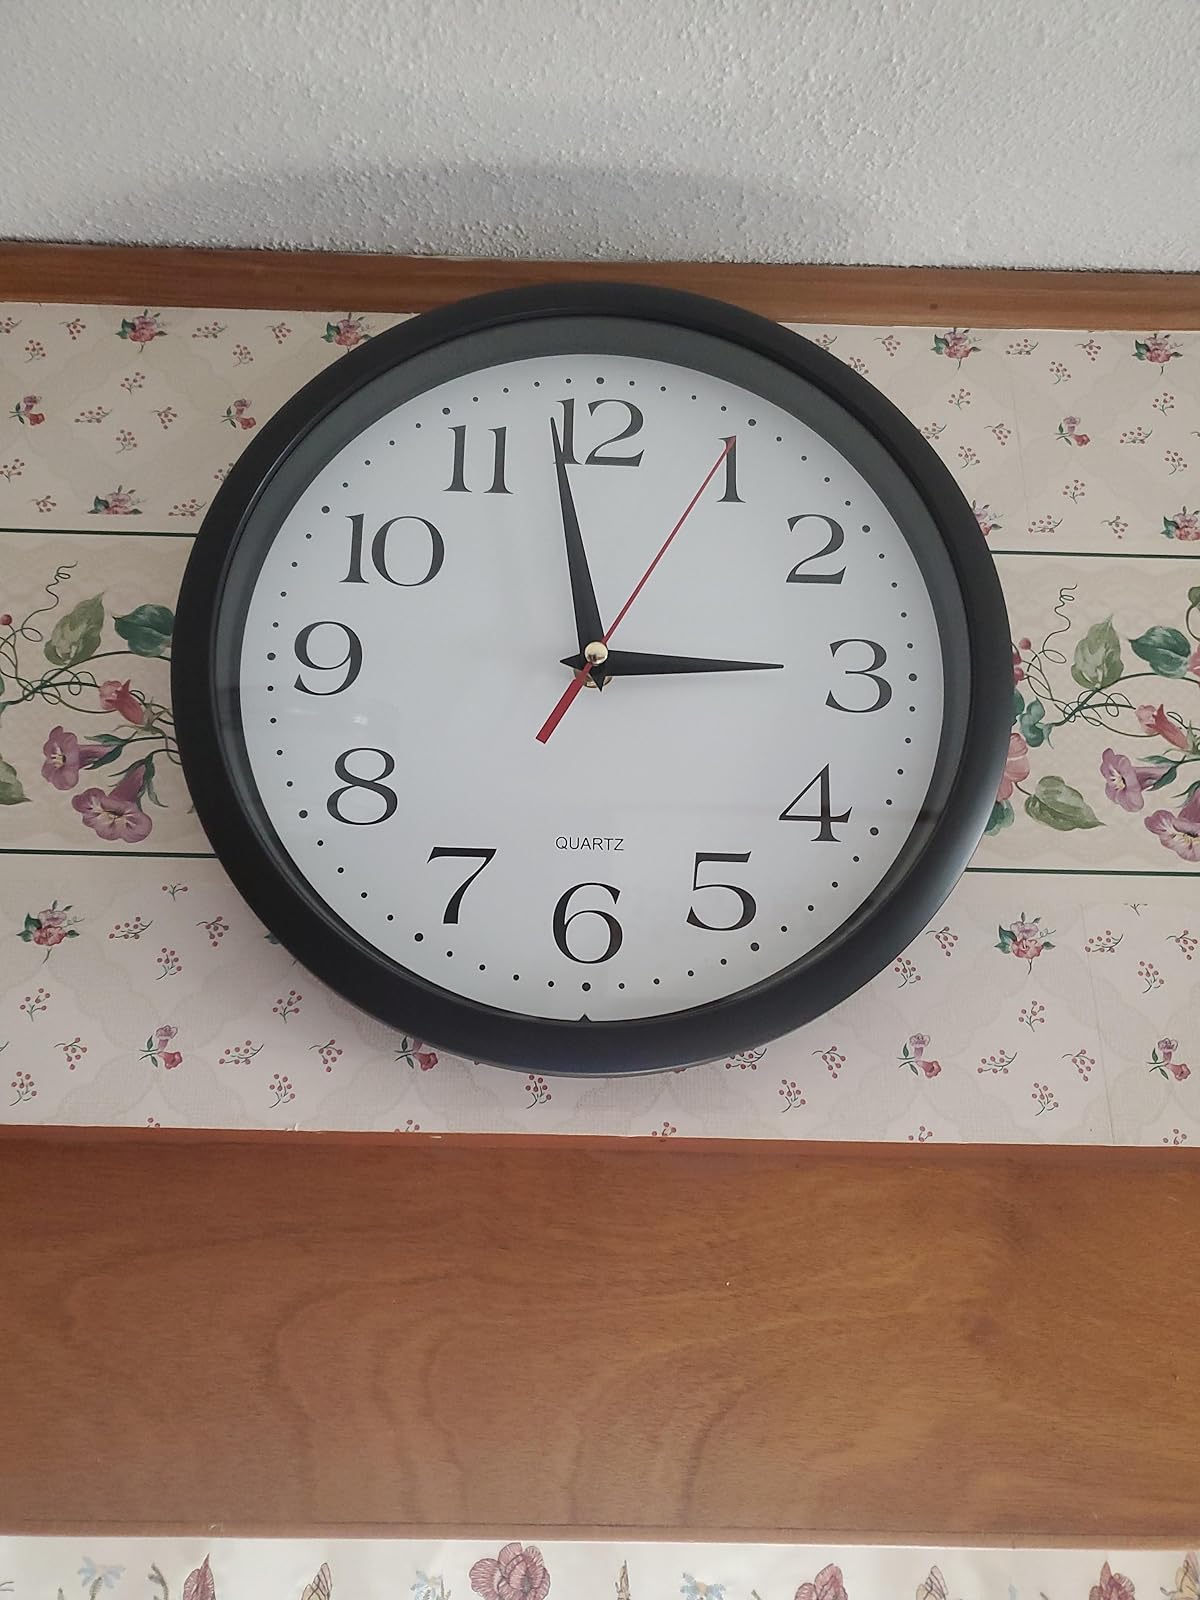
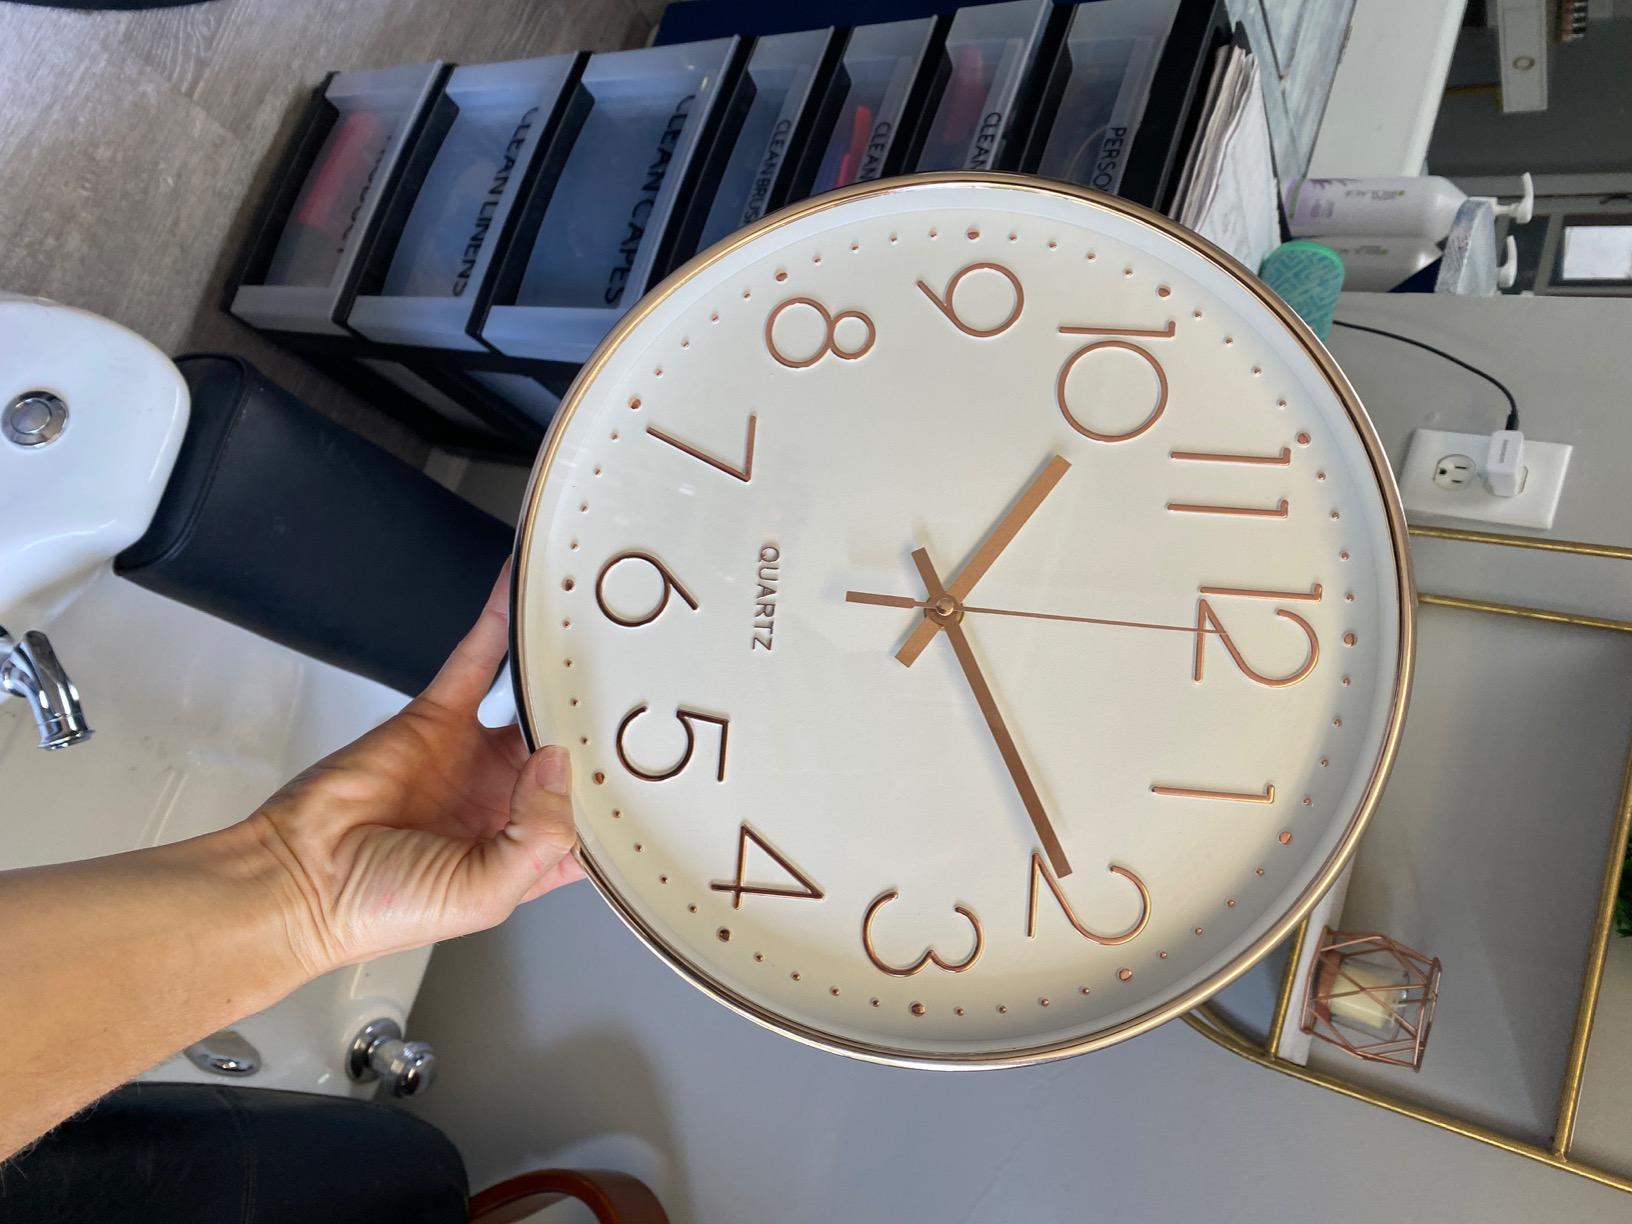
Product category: clock
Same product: no